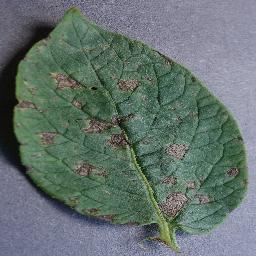
Label: Potato___Early_blight